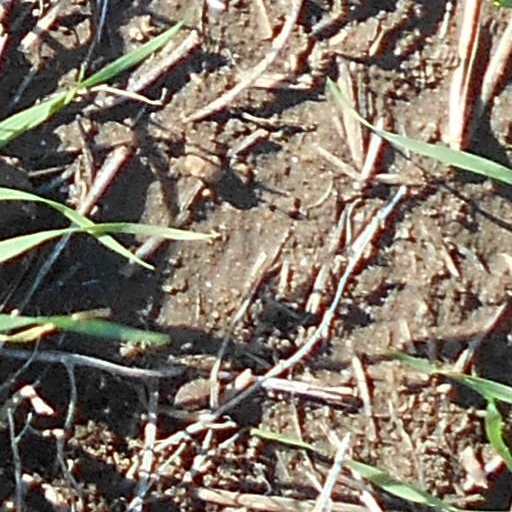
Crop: wheat